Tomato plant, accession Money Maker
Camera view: bottom (45 deg); turntable rotation: 60 degrees
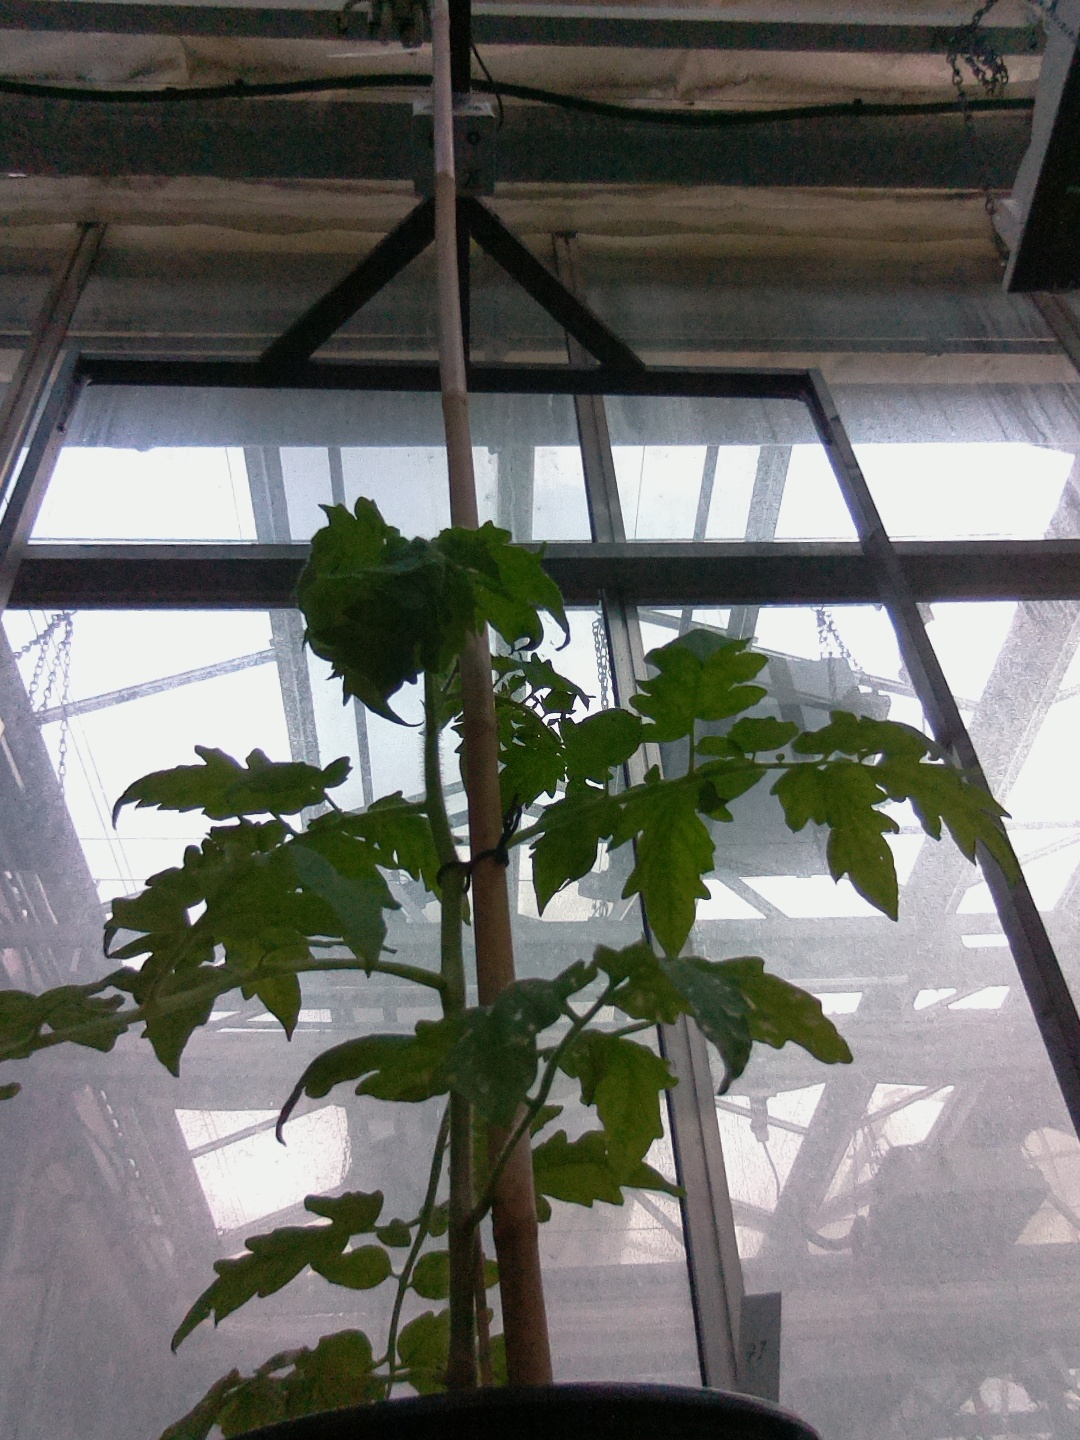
BBCH growth stage 14: 8 of true leaves visible